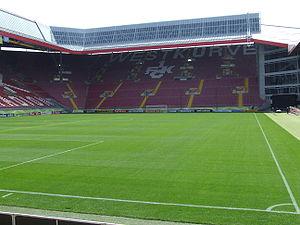
Le Fritz-Walter Stadion est le stade du 1. FC Kaiserslautern, situé dans la ville de Kaiserslautern. Ce stade fut utilisé lors de la Coupe du monde de football de 2006.